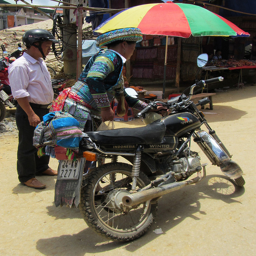
some spanish guys are checking out this matadors new bike
Two men at a parked motorcycle in an unknown location.
Two men standing next to a black motorcycle.
A man riding a motorcycle next to a beach ball colored umbrella.
Two men are standing next to a motorcycle.